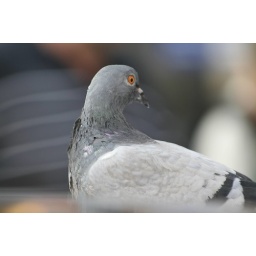
taken in NYC on 87st and lex...this bird was on the roof of my car